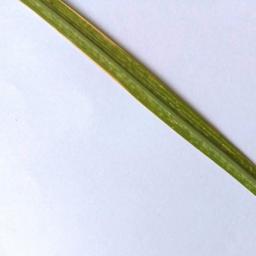
Label: Rice___Healthy